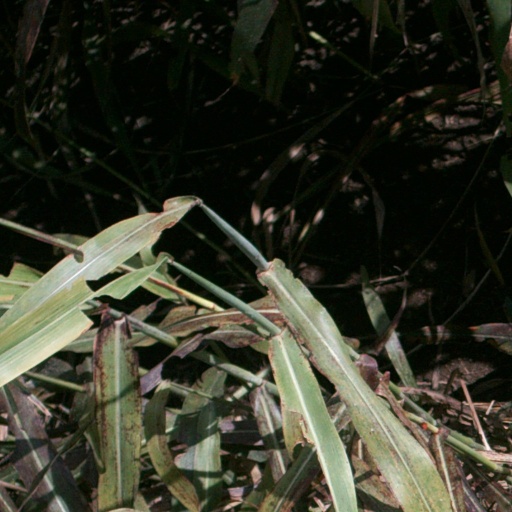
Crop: sorghum